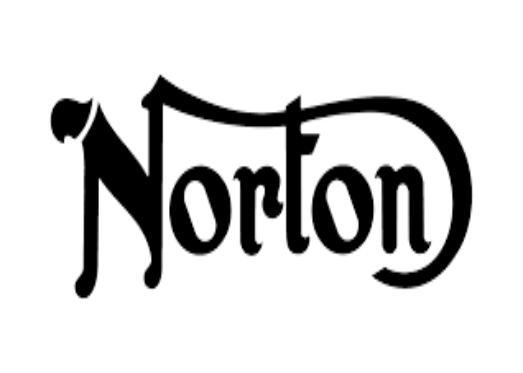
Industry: Necessities